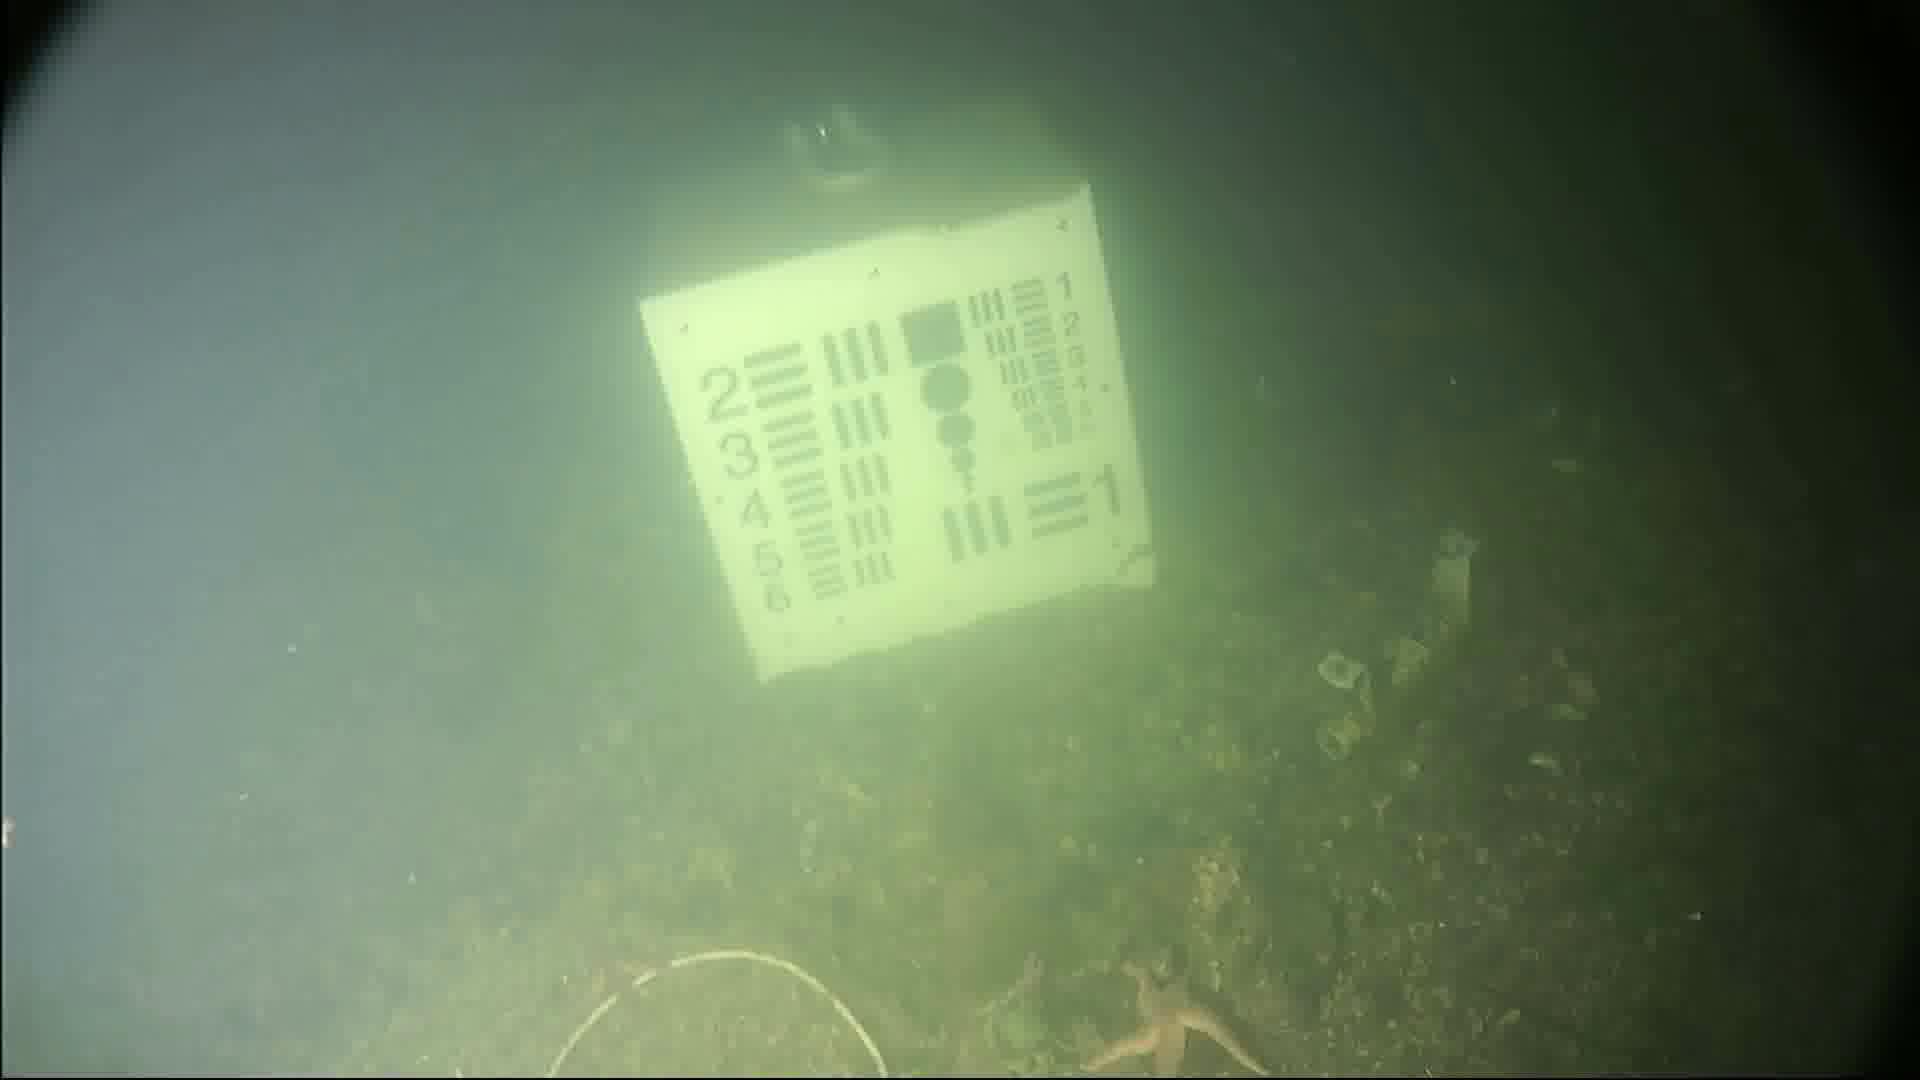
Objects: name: starfish
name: crab